K. T. S. Padannayil

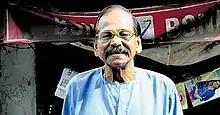

Kochuparambil Thai Subramanian Padannayil (1933 – 22 July 2021) was an Indian theatre artist and film actor who worked predominantly in Malayalam film industry. He began his acting career at the age of 21 as a theatre artist and made his film debut in 1995 through Rajasenan's comedy film "Aniyan Bava Chetan Bava". Padannayil acted in more than 60 movies in various supporting and comic roles. Known for his impeccable comic timing, he is mostly remembered for his comic roles in movies such as "Sreekrishnapurathe Nakshatrathilakkam", "Vrudhanmare Sookshikkuka" and "Vaamanapuram Bus Route". He also acted in several television comedy serials.